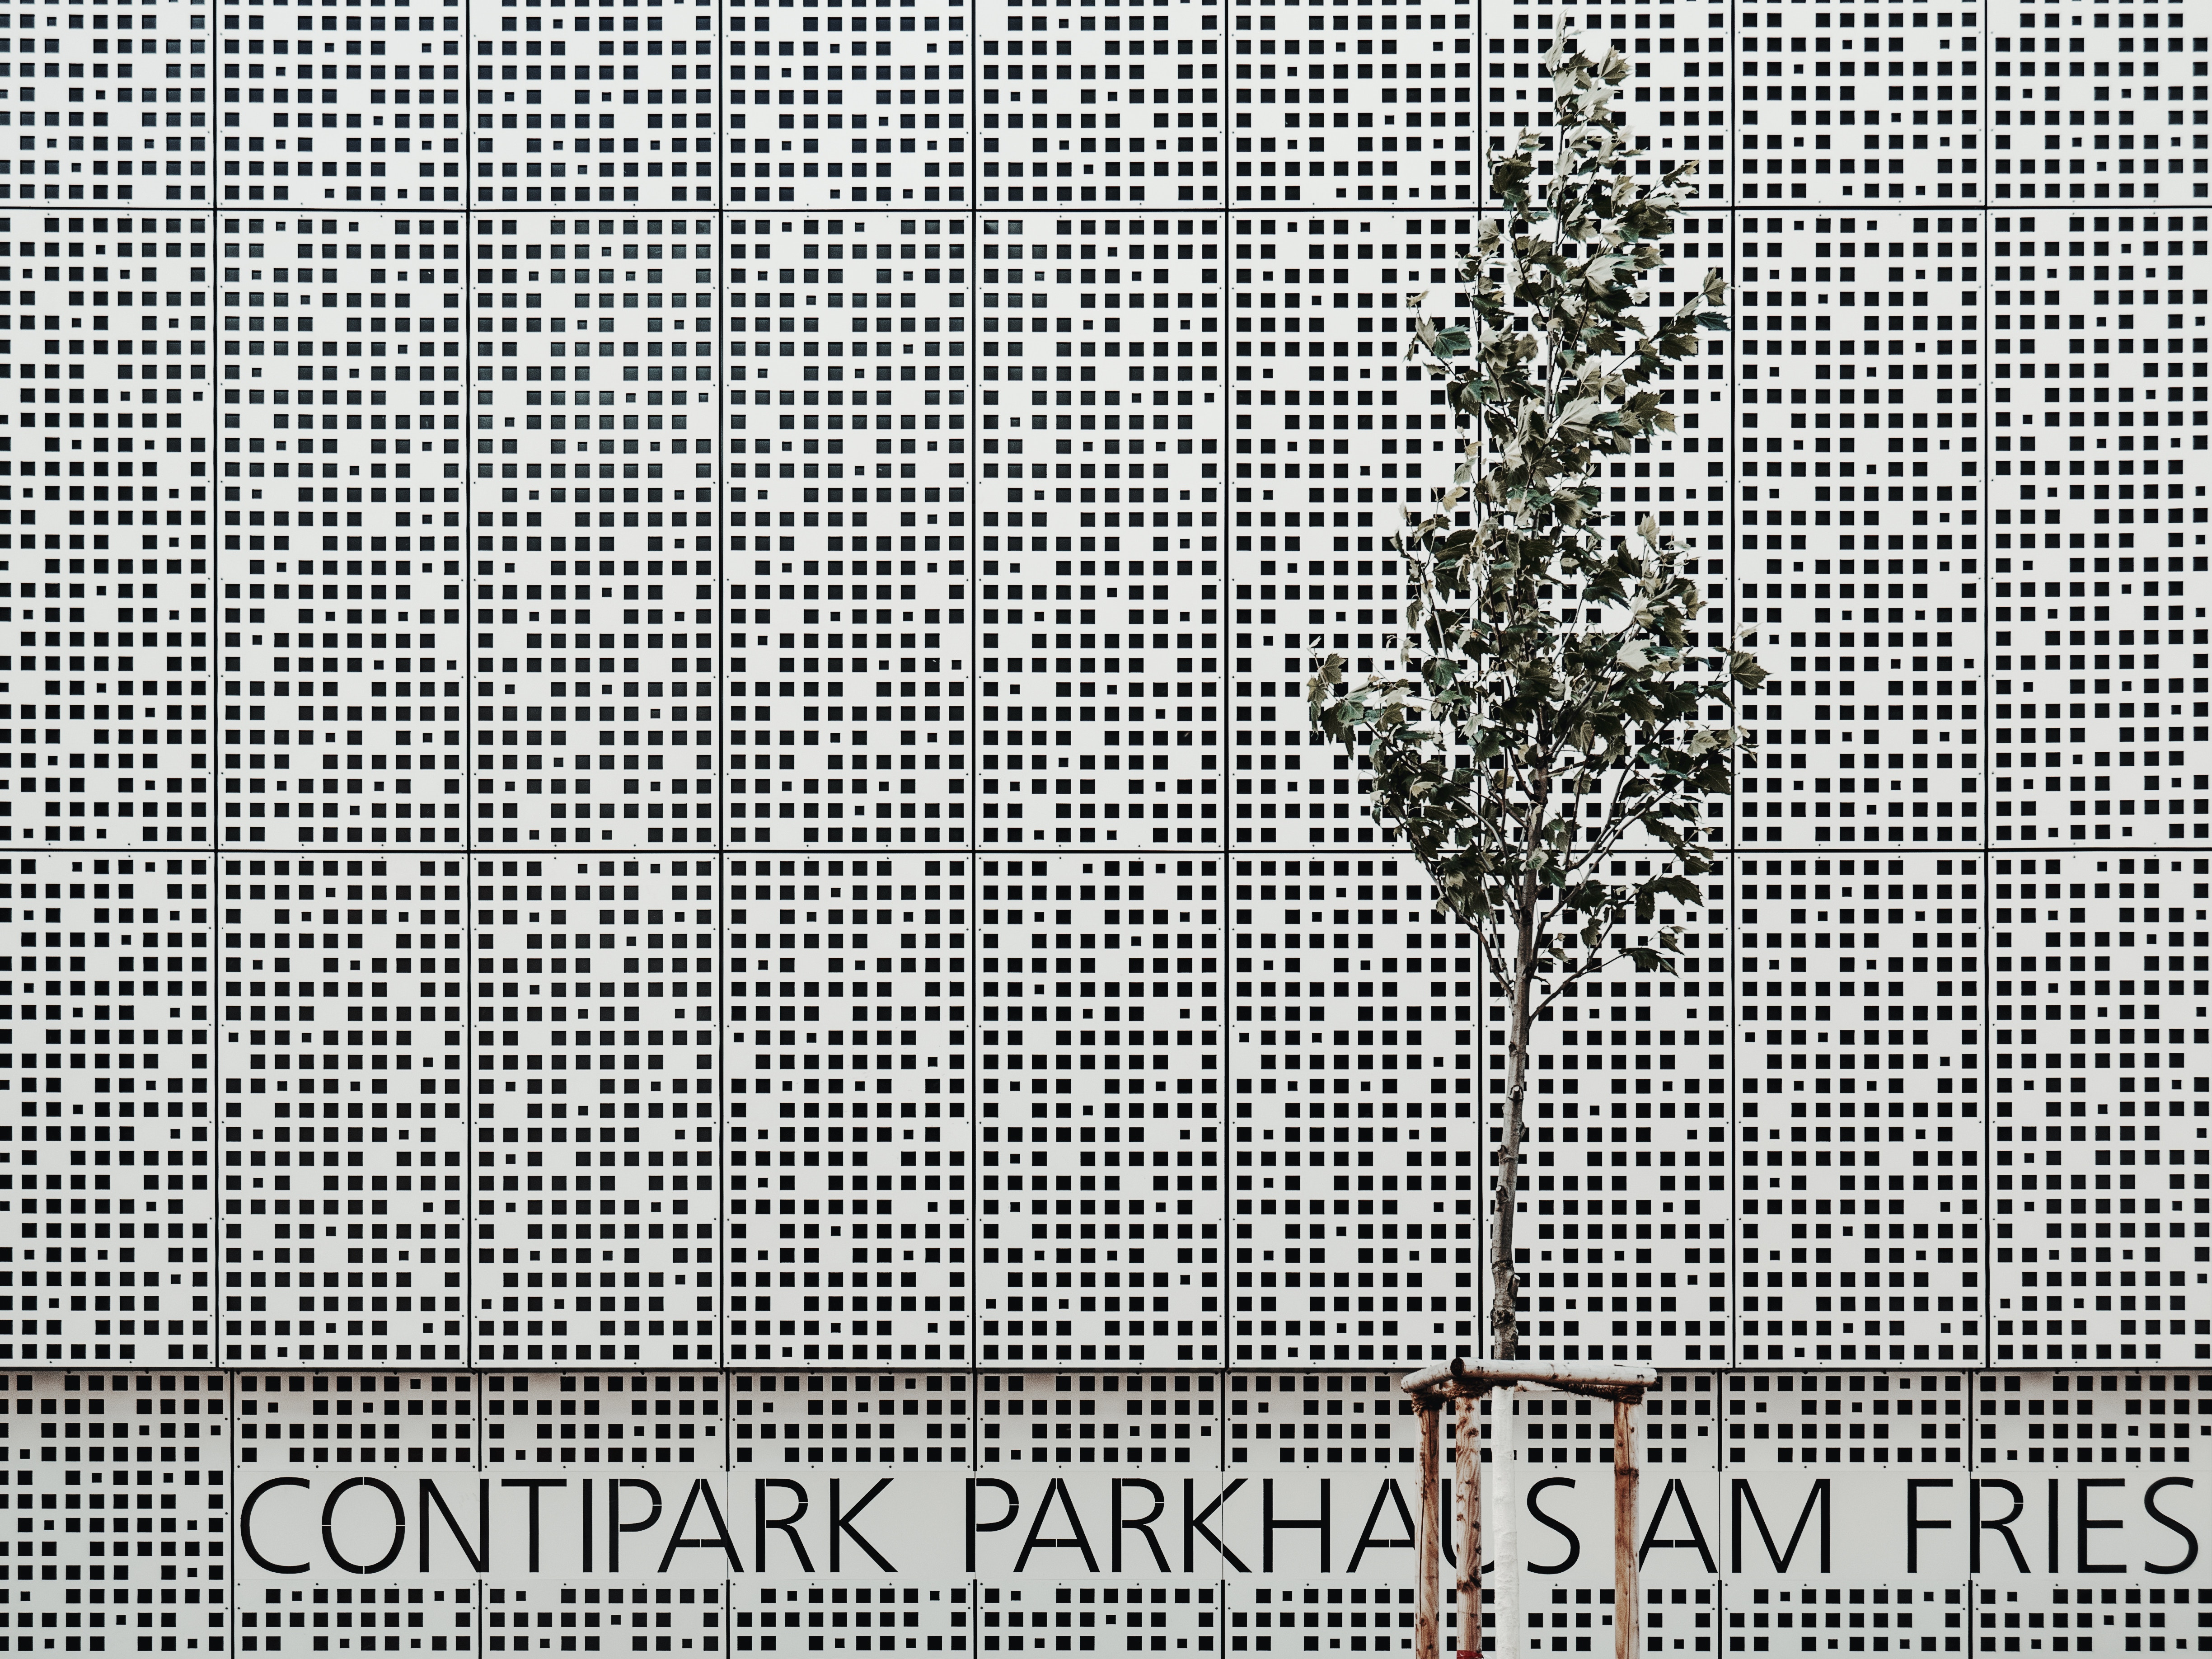
pattern, line, font, textile, art, drawing, design, text, shape, flooring